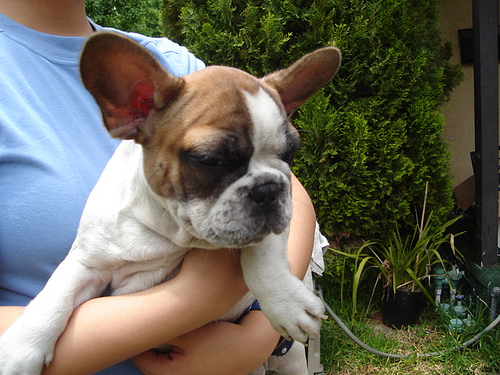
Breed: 1121-n000002-French_bulldog